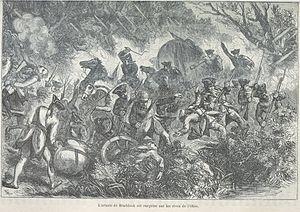
L'armée de Braddock attaquée par les Indiens et les Français en juillet 1755. Gravure française de la fin du XIXème siècle.
La guerre de la Conquête est le nom donné au Québec au théâtre militaire nord-américain avant et pendant la guerre de Sept Ans. Aux États-Unis, on désigne fréquemment ce conflit sous l'appellation de French and Indian War. Elle voit s'affronter les Français, leurs milices de la Nouvelle-France et leurs alliés amérindiens d'un côté, et les Britanniques, leurs milices américaines et leurs alliés iroquois de l'autre, pour la domination coloniale de l'Amérique du Nord. Les hostilités commencent en 1754, deux ans avant le déclenchement de la guerre de Sept Ans en Europe, lors d'accrochages dans la vallée de l'Ohio.
Charles Michel de Langlade, né le 9 mai 1729, à Michillimakinac et mort en mai 1801 à La Baye était un chef de guerre amérindien, officier colonial français et marchand de fourrure. Figure métis importante du Canada, il jouera un grand rôle en Nouvelle-France, particulièrement dans la guerre franco-anglaise, partie américaine de la guerre de Sept Ans mais également lors de la guerre d'indépendance américaine.
La bataille de la Monongahela est une victoire française qui met un terme à l'expédition Braddock, lors d'une tentative britannique infructueuse visant à prendre Fort Duquesne aux Français pendant l'été 1755 dans les mois qui précèdent la déclaration de la guerre de Sept Ans. L'expédition tient son nom du général Edward Braddock, qui commande alors les forces britanniques et y laisse la vie. La défaite de Braddock lors de cette bataille de la Monongahela est un revers majeur pour les Britanniques lors des premières étapes de la guerre avec la France. La défaite a vraisemblablement influencé la décision de déporter les Acadiens de la Nouvelle-Écosse.